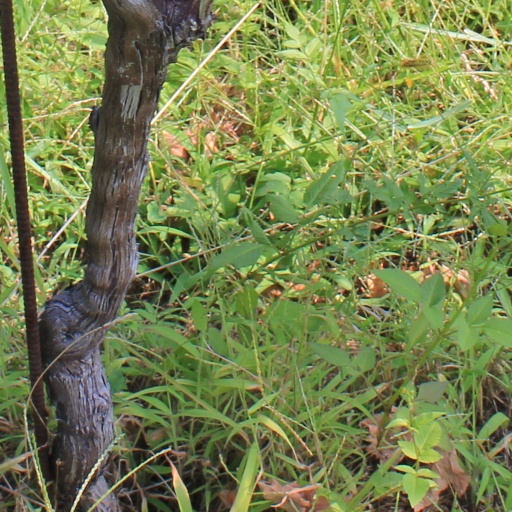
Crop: grape